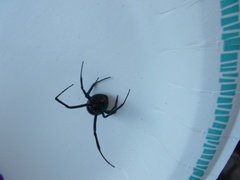
Species: Lactrodectus_hesperus